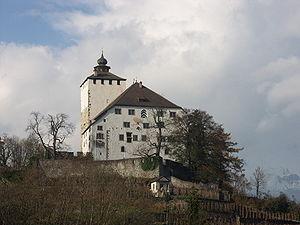
Cette liste présente les biens culturels d'importance nationale dans le canton de Saint-Gall. Cette liste correspond à l'édition 2009 de l'Inventaire Suisse des biens culturels d'importance nationale pour le canton de Saint-Gall. Il est trié par commune et inclus : 77 bâtiments séparés, 14 collections, 20 sites archéologiques et un cas particulier.